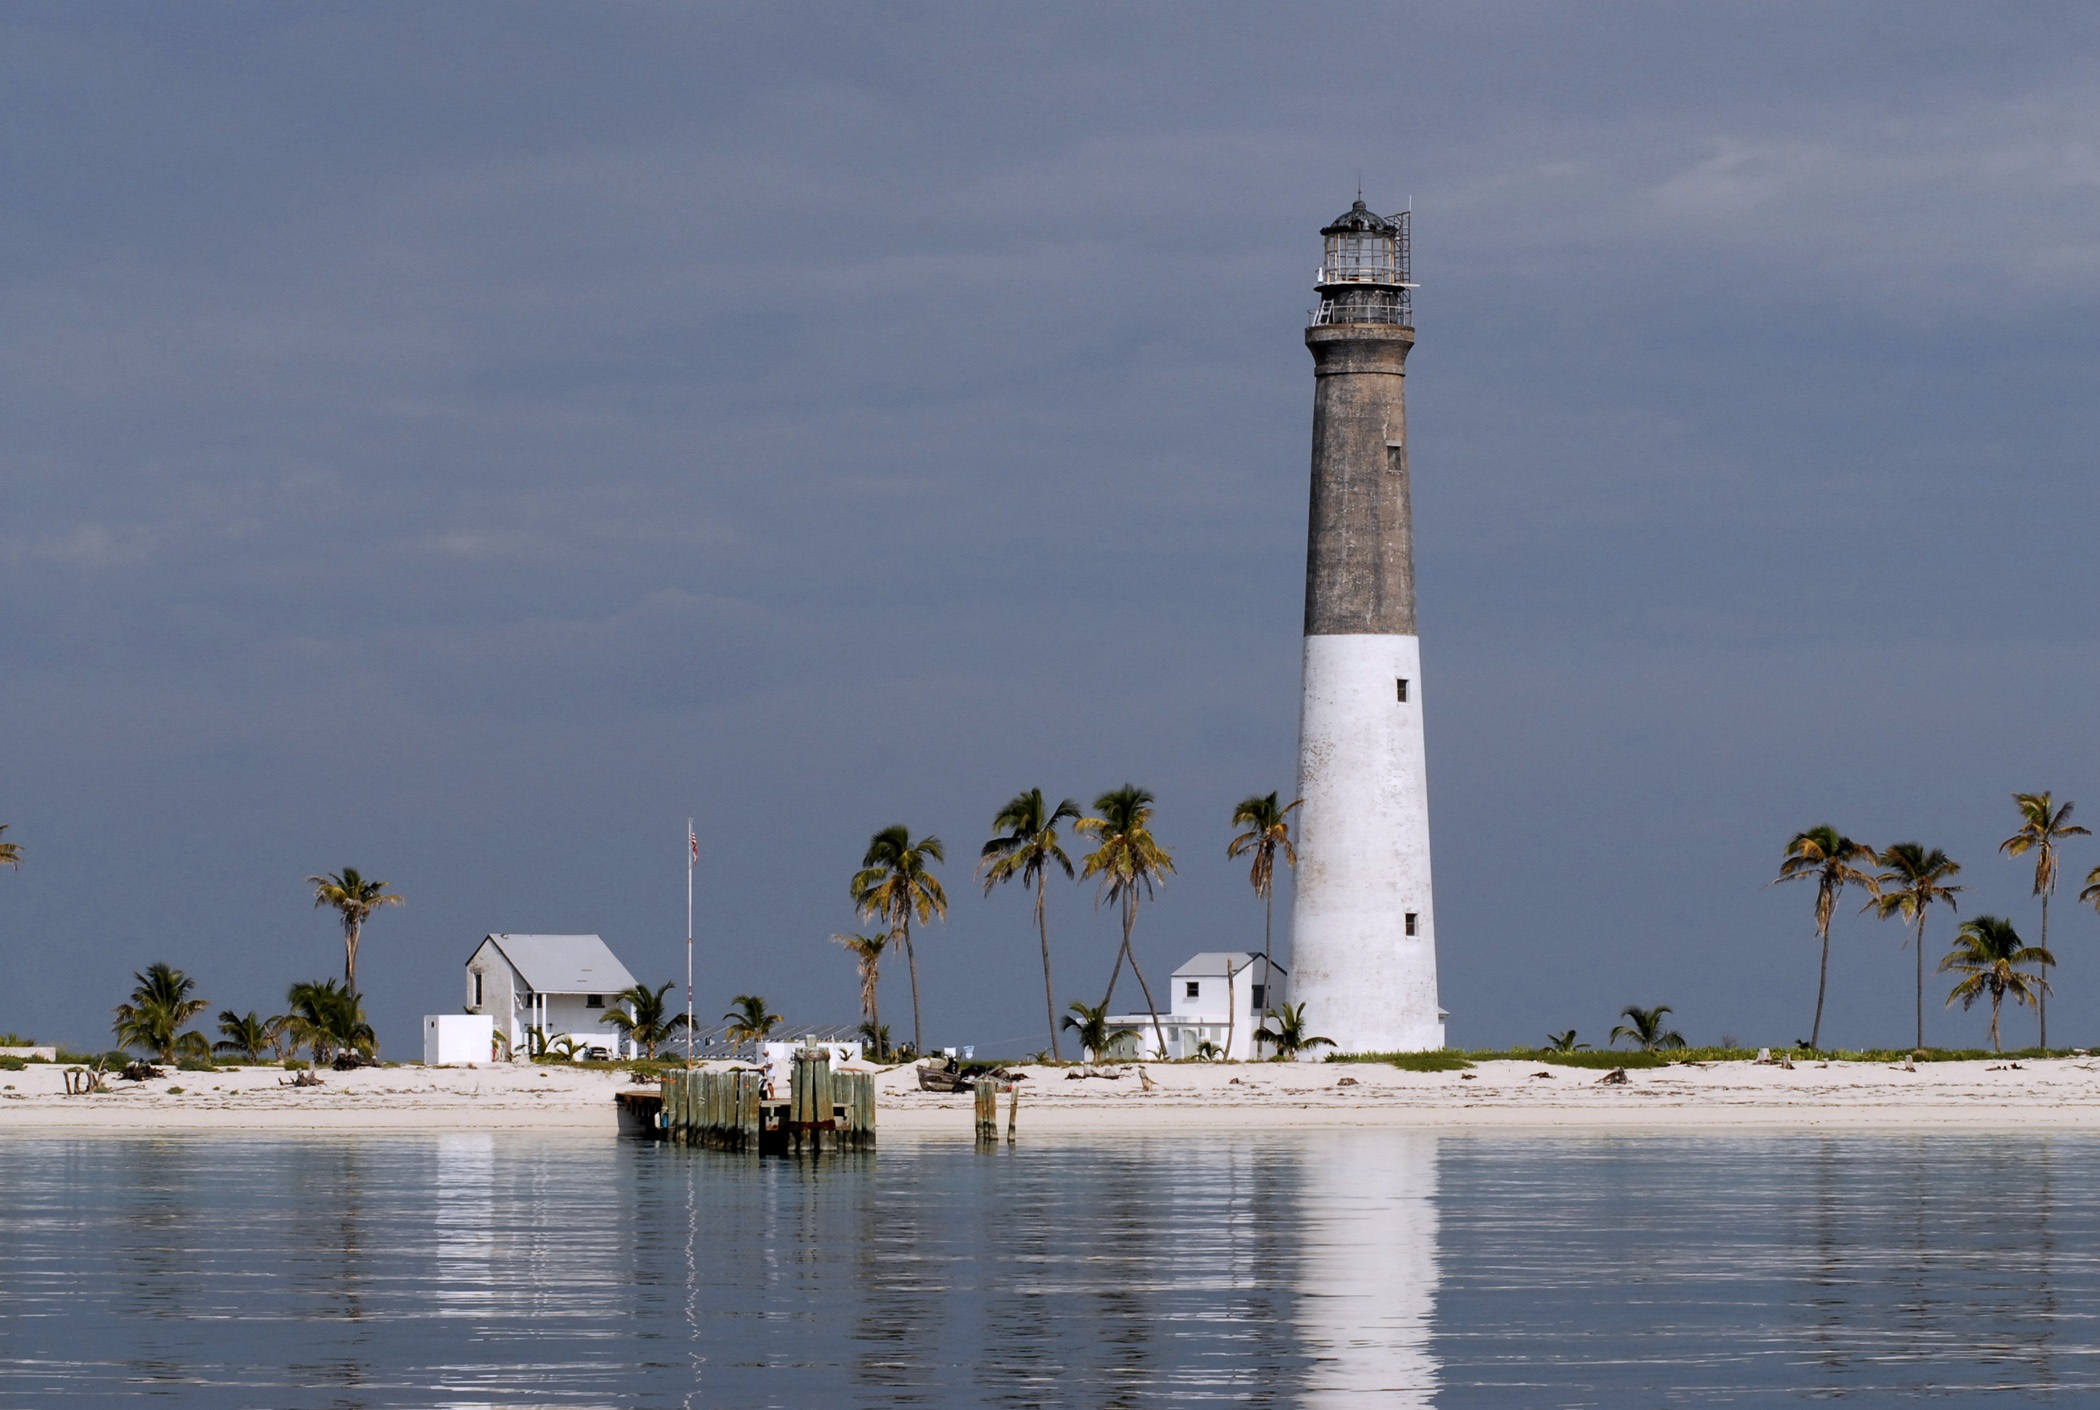
landscape, sea, coast, ocean, light, lighthouse, architecture, house, shore, building, coastline, vehicle, tower, symbol, scenic, seascape, bay, harbor, beacon, navigation, warning, breakwater